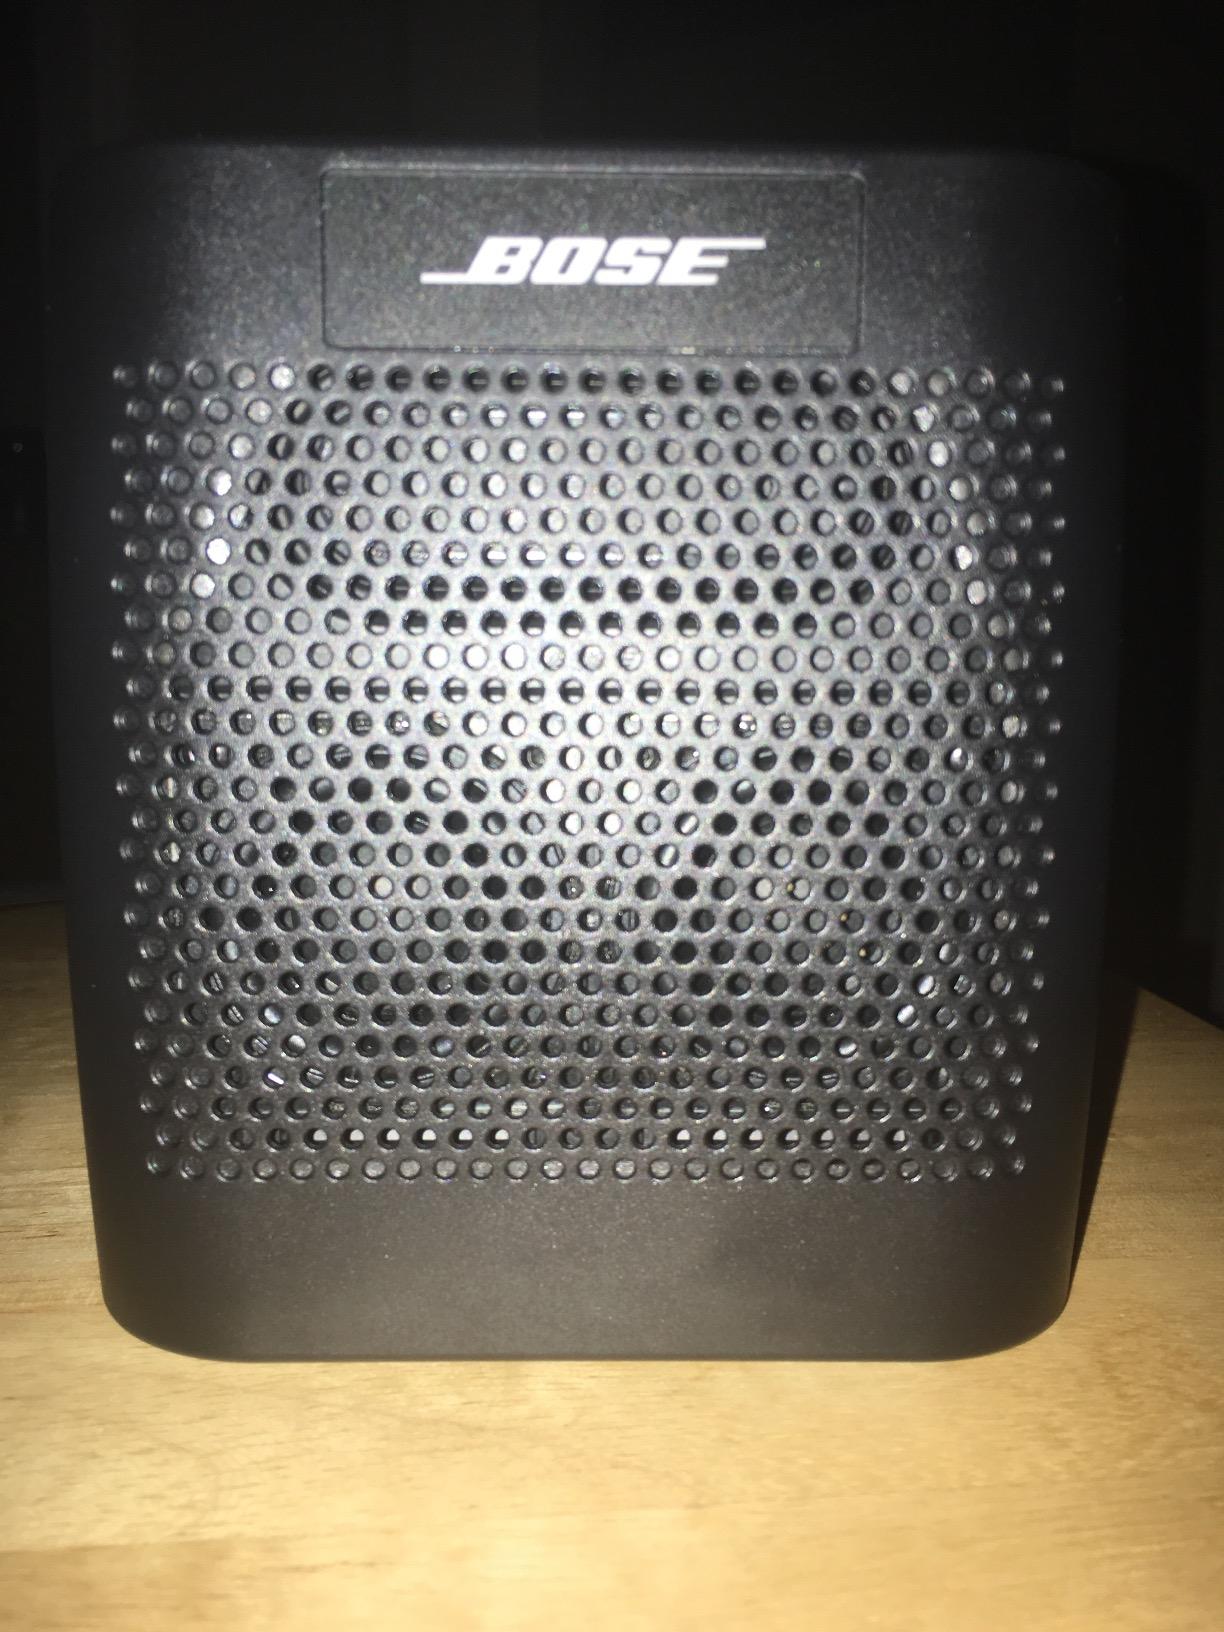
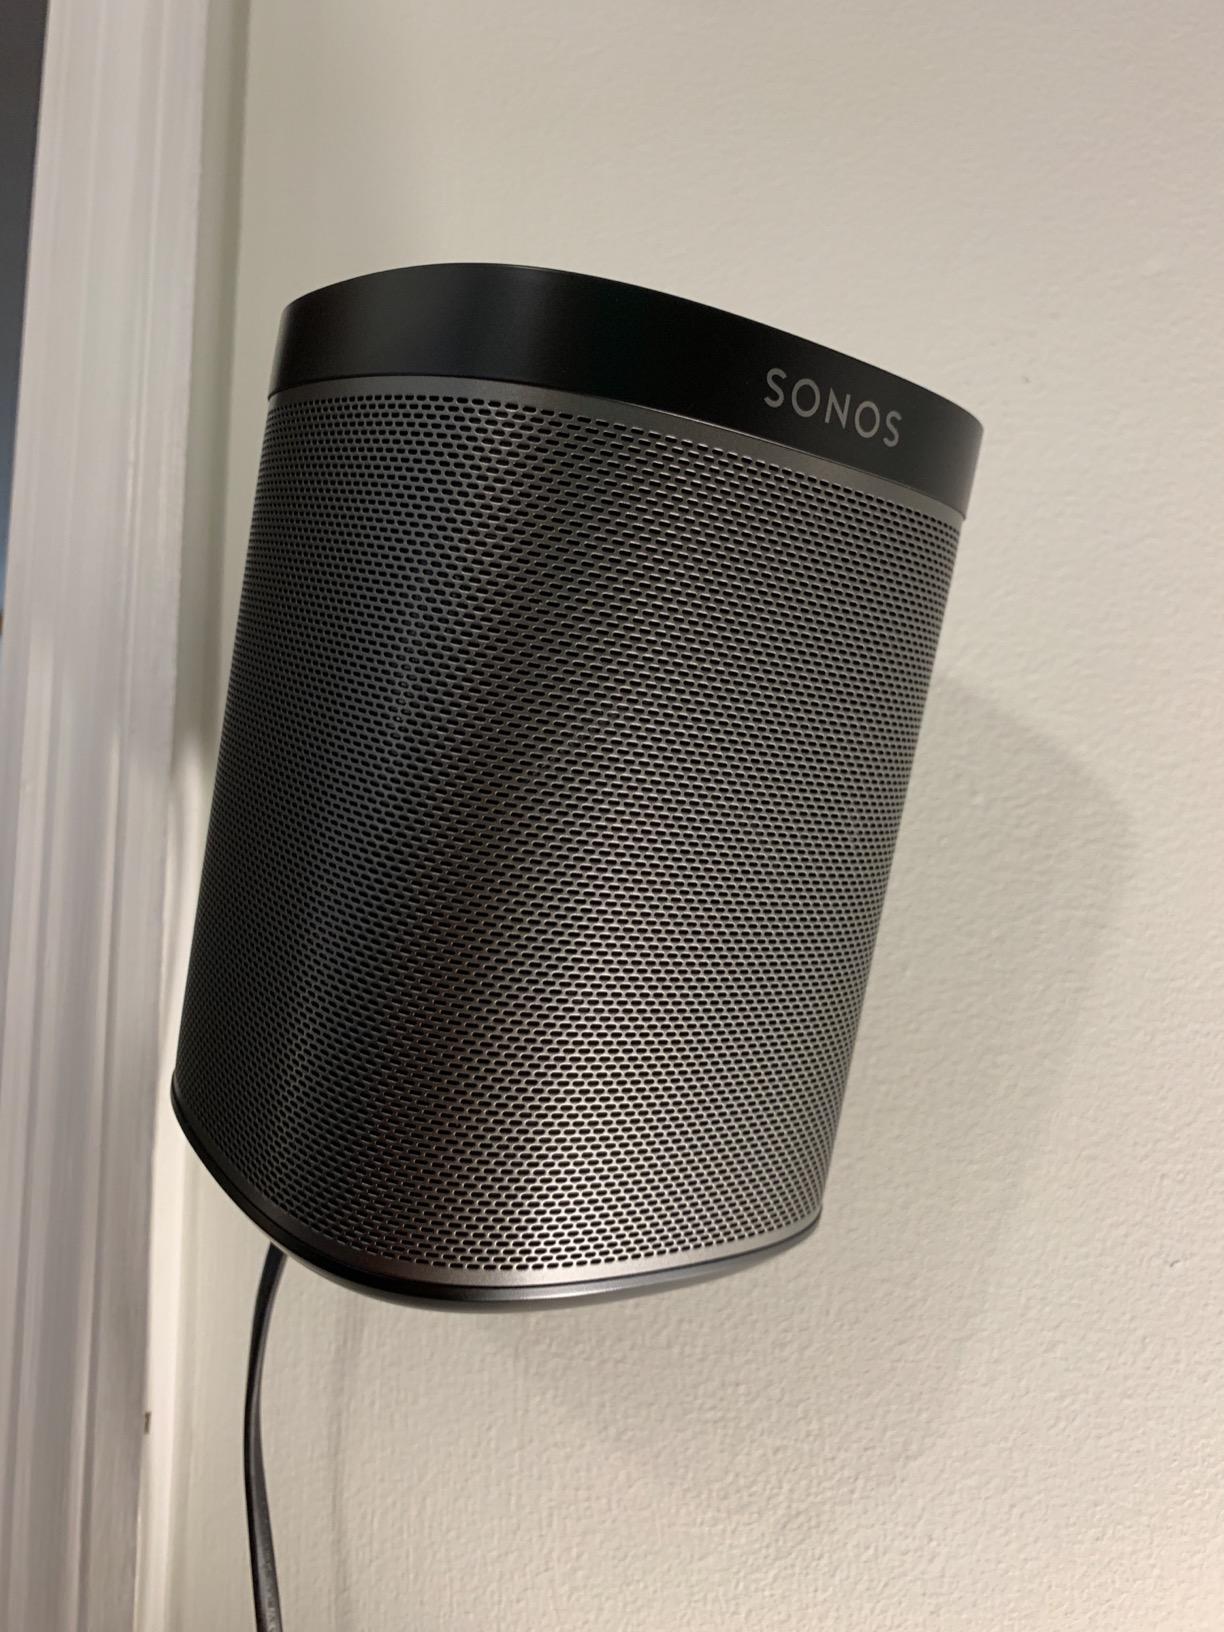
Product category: speaker
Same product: no